Ignaz Heinrich von Wessenberg

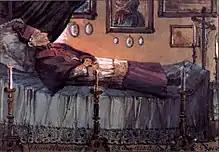
Ignaz Heinrich von Wessenberg on his deathbed, painted by Gebhard Gagg, 1860

In July Wessenberg travelled to Rome, planning to win the pope over. He hoped to return as primate of his projected German Church or, at least, as Bishop of Constance. He was kindly received by Cardinal Ercole Consalvi, the secretary of state, but was told that, before the pope would enter into any negotiations with him, he would have to resign as administrator. As had been required of François Fénelon, Wessenberg would have to declare that he abjured all of what the pope disapproved. Refusing to submit, he left Rome and, sanctioned by the government of Baden, continued to act as administrator of Constance, in flagrant disobedience to the pope, until 1827. In his Bull "Provida sollersque" of 16 August 1821, Pius VII suppressed the Diocese of Constance, distributing its episcopal care between the newly founded dioceses of Rottenburg and Freiburg (whose first archbishop, Bernhard Boll, was appointed in 1827).